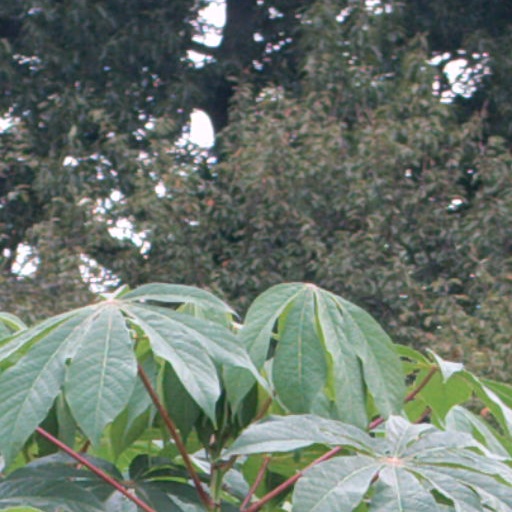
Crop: cassava